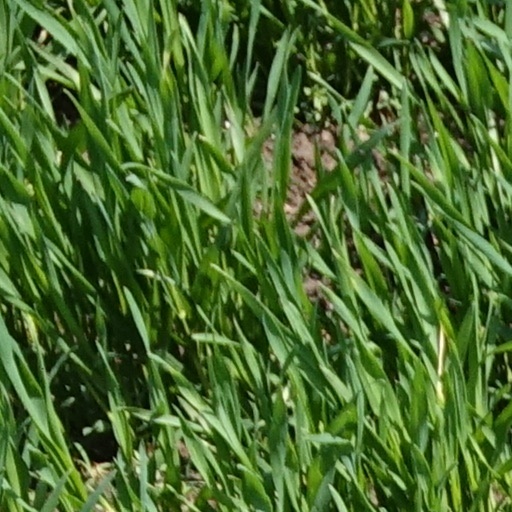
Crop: wheat